Mary Burns Laird

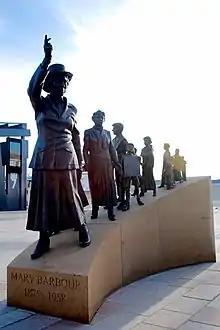
Mary Barbour Statue - Front view

The Glasgow Women's Housing Association was formed on the eve of the First World War in 1914 with support from the Women's Labour League and the Housing Committee of the Glasgow Labour Party, although the organisation was non-political in its membership and commitments. The organisation became a driving force in supporting the 1915 rent strike, and its formation has been described as the major 'pre-war organizational effort' in support of the strikes. In 1915 the Glasgow Women's Housing Association organised a number of meetings in Morris Hall on Shaw Street in Govan to protest rent increases across Glasgow. The first of these meetings, on 16 February, was chaired by Laird and addressed by John S. Taylor, Patrick Dollan and Harry Hopkins. Laird also played a prominent part in another meeting which took place in St Mungo's Halls. In her role as Chair of the Glasgow Women's Housing Association, Laird criticised tenement housing, stating that these were a challenge for housewives, advocating instead the establishment of "cottage homes".